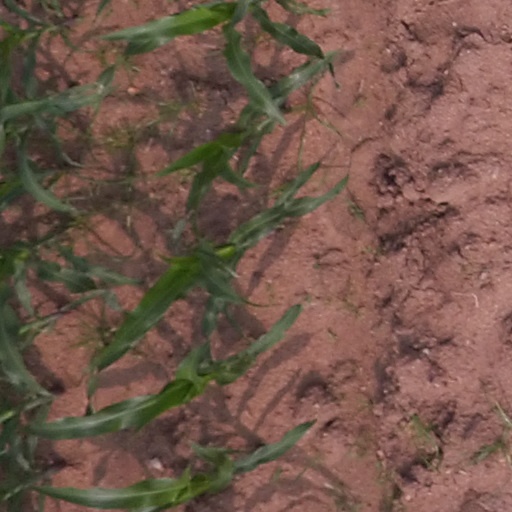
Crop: maize; corn